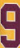
Number: 9